Birt–Hogg–Dubé syndrome

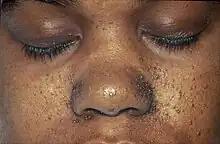
The person in this image has tuberous sclerosis. The skin lesions caused by tuberous sclerosis (angiofibromas) must be distinguished from the characteristic fibrofolliculomas of BHD, which also occur primarily on the face.

BHD can be difficult to diagnose from symptoms alone, because hereditary renal cancers, pneumothorax, and cutaneous tumors occur with other syndromes. Hereditary bilateral, multifocal kidney tumors similar to those seen in BHD can occur with von Hippel–Lindau disease (clear cell renal cell carcinoma), hereditary papillary renal cancer (papillary renal cell carcinoma), and hereditary leiomyomatosis and renal cell cancer syndrome. They are differentiated with examination of the tumors' histology.